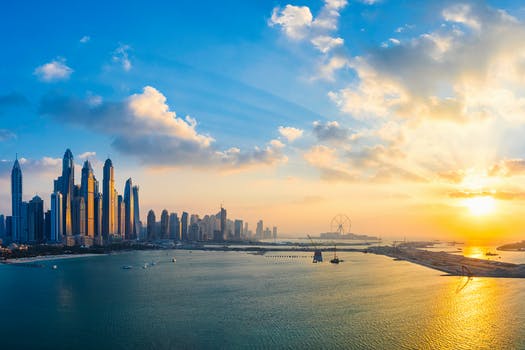
Label: No Watermark